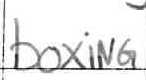
Label: boxing